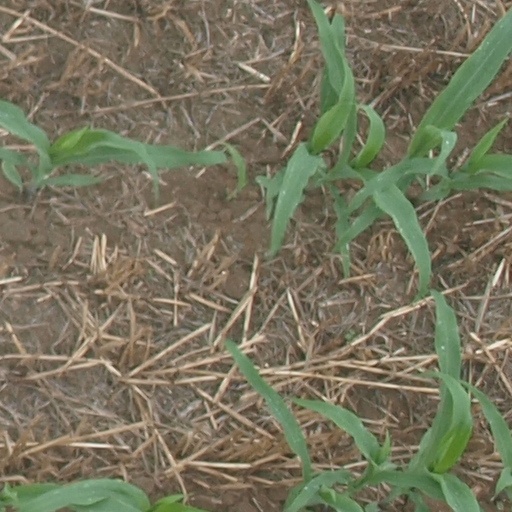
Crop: maize; corn